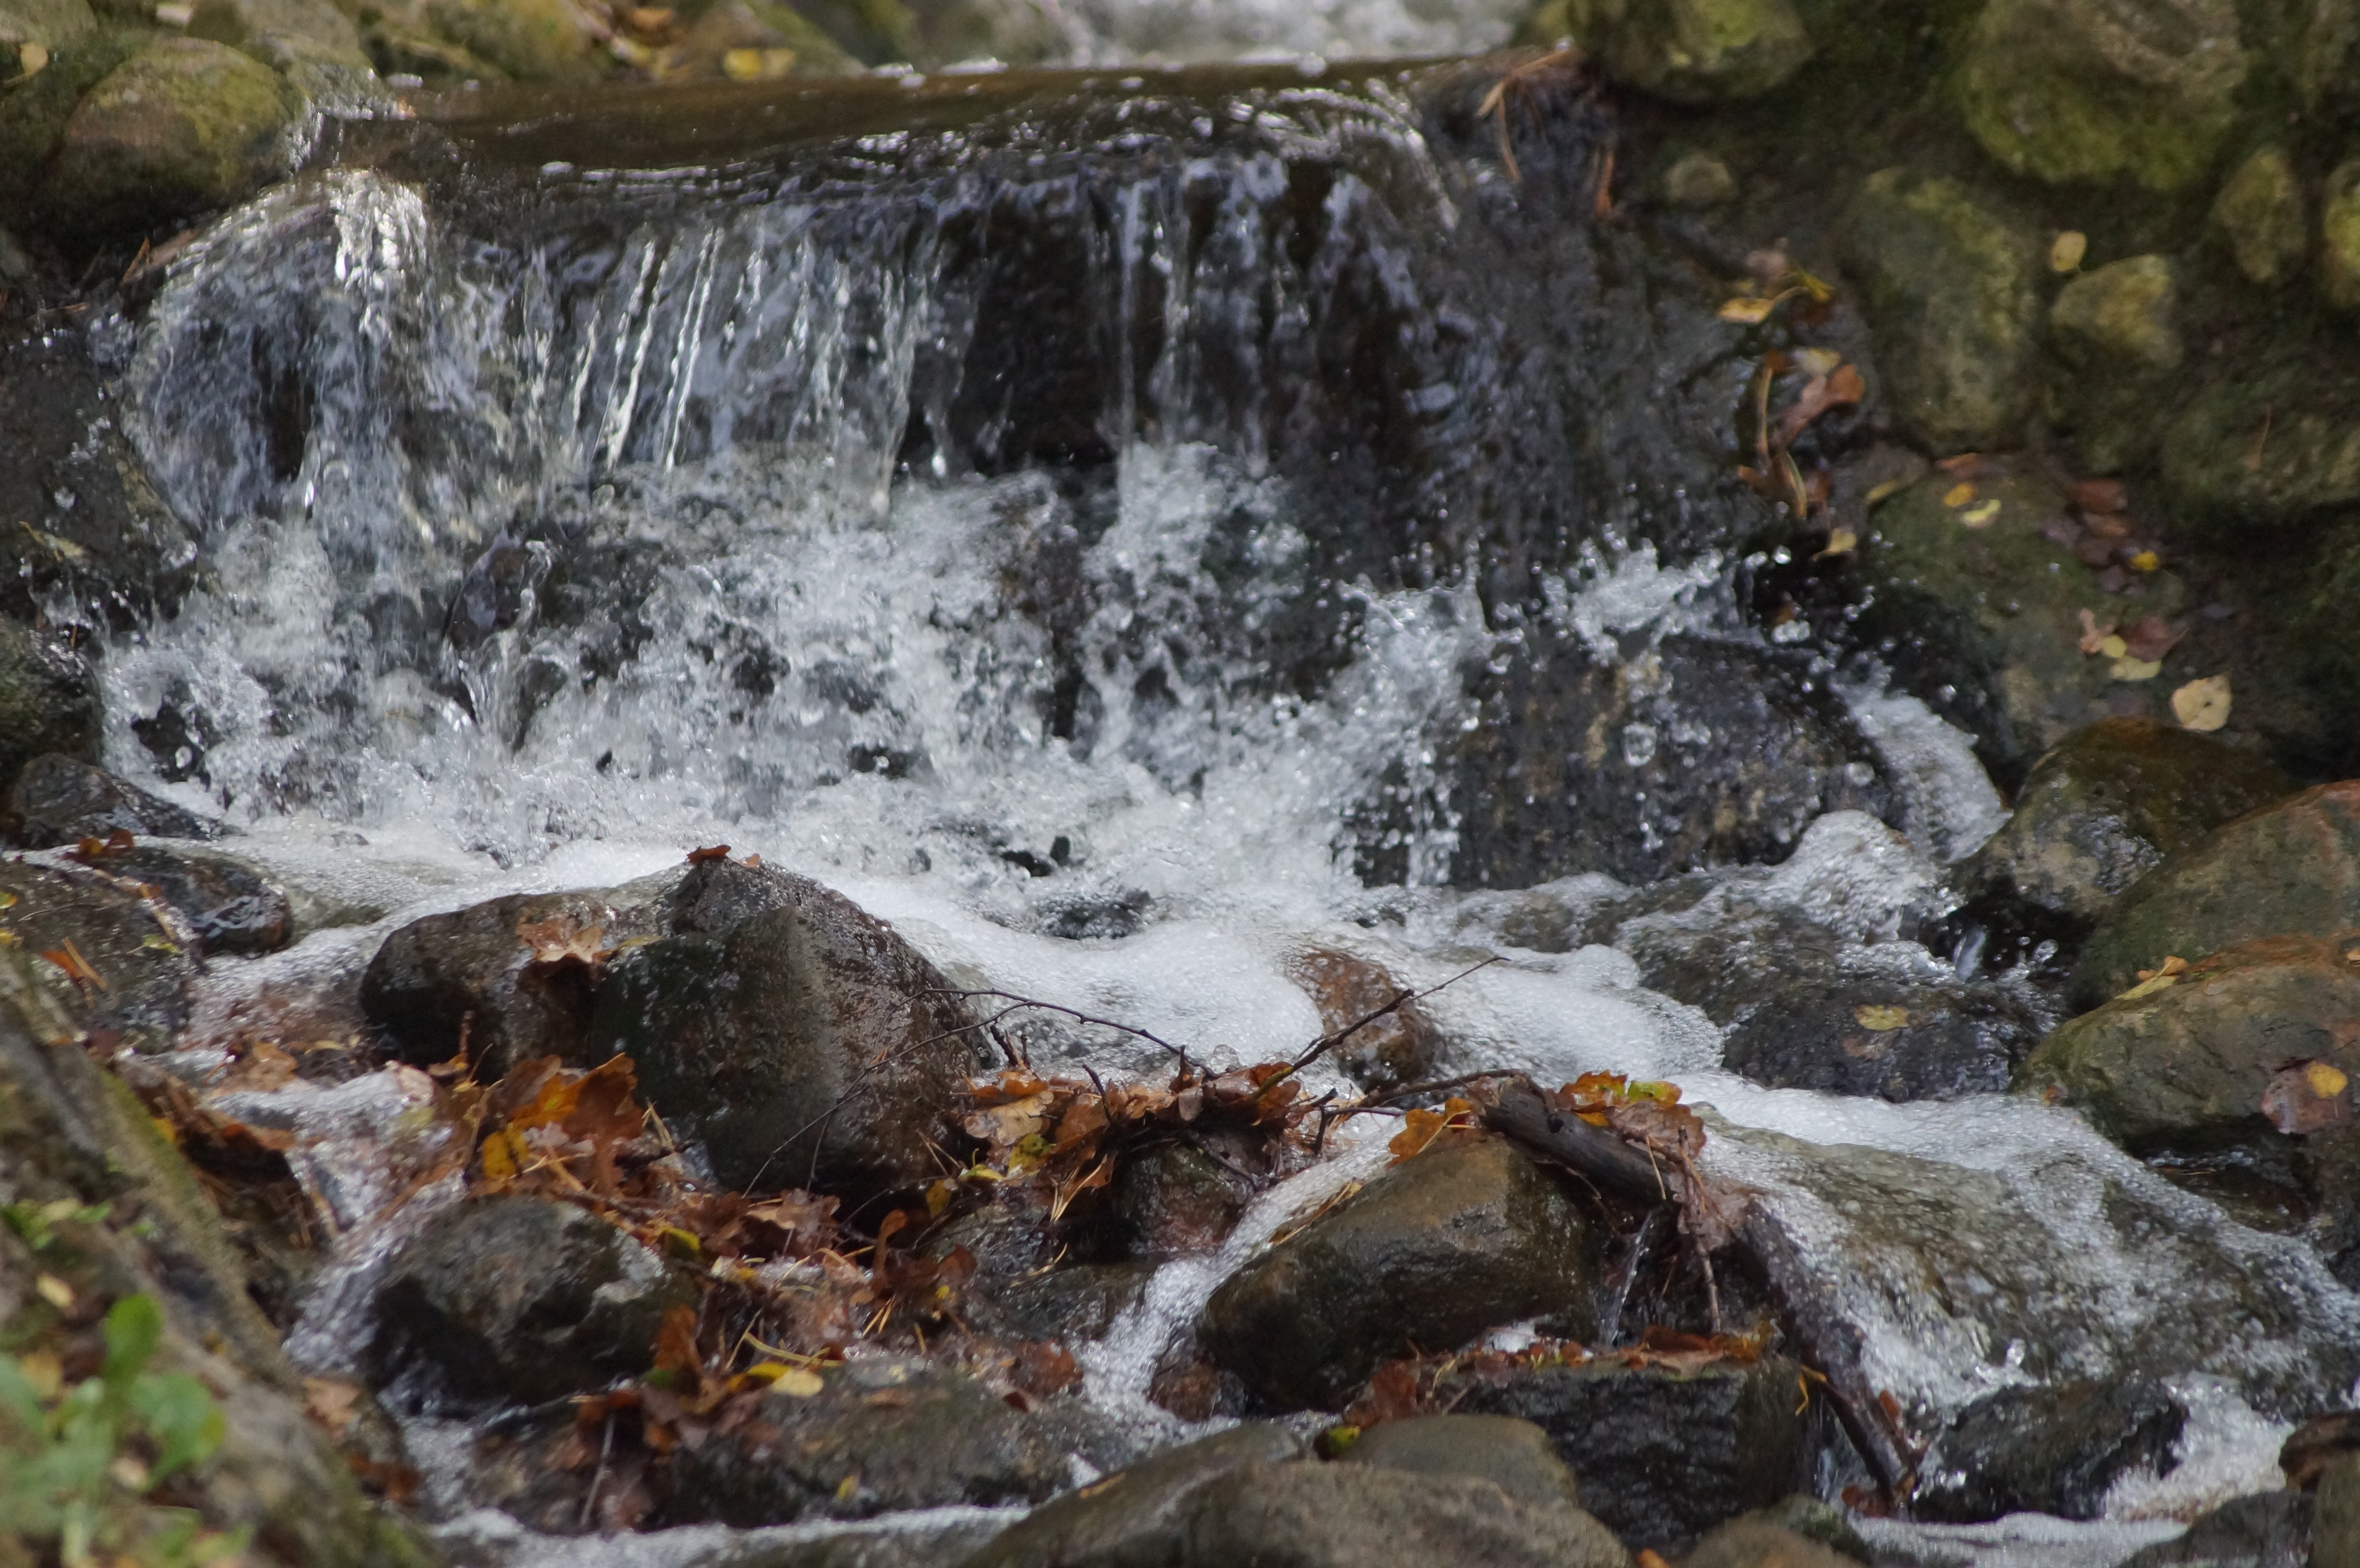
landscape, water, nature, rock, waterfall, winter, river, stream, ice, flow, splash, autumn, rapid, season, body of water, geology, waters, water feature, murmur